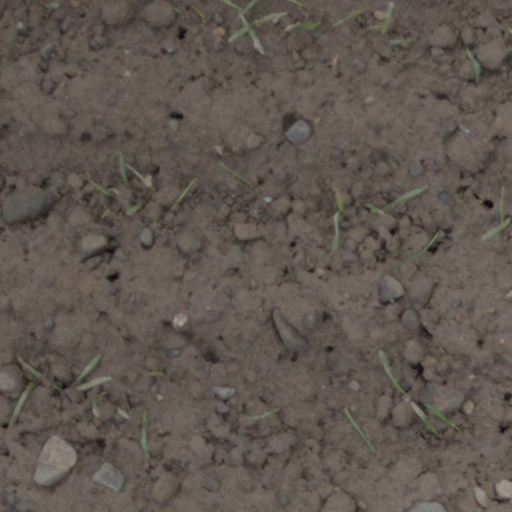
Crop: wheat